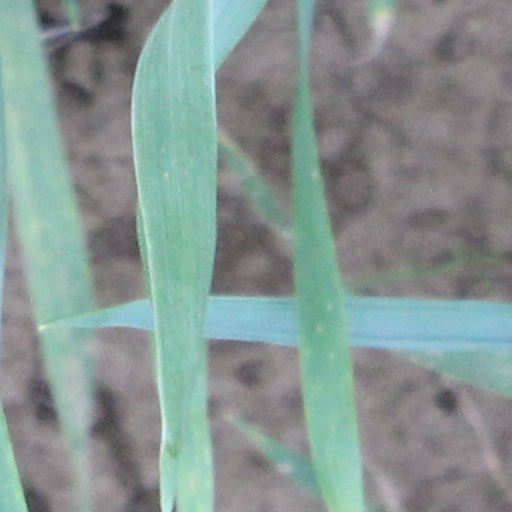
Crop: wheat